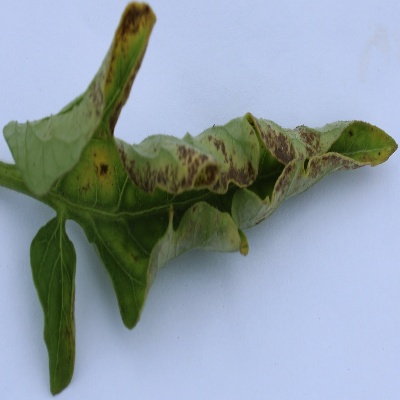
Crop: Tomato
Condition: leaf curl